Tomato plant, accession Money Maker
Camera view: vertical (180 deg); turntable rotation: 210 degrees
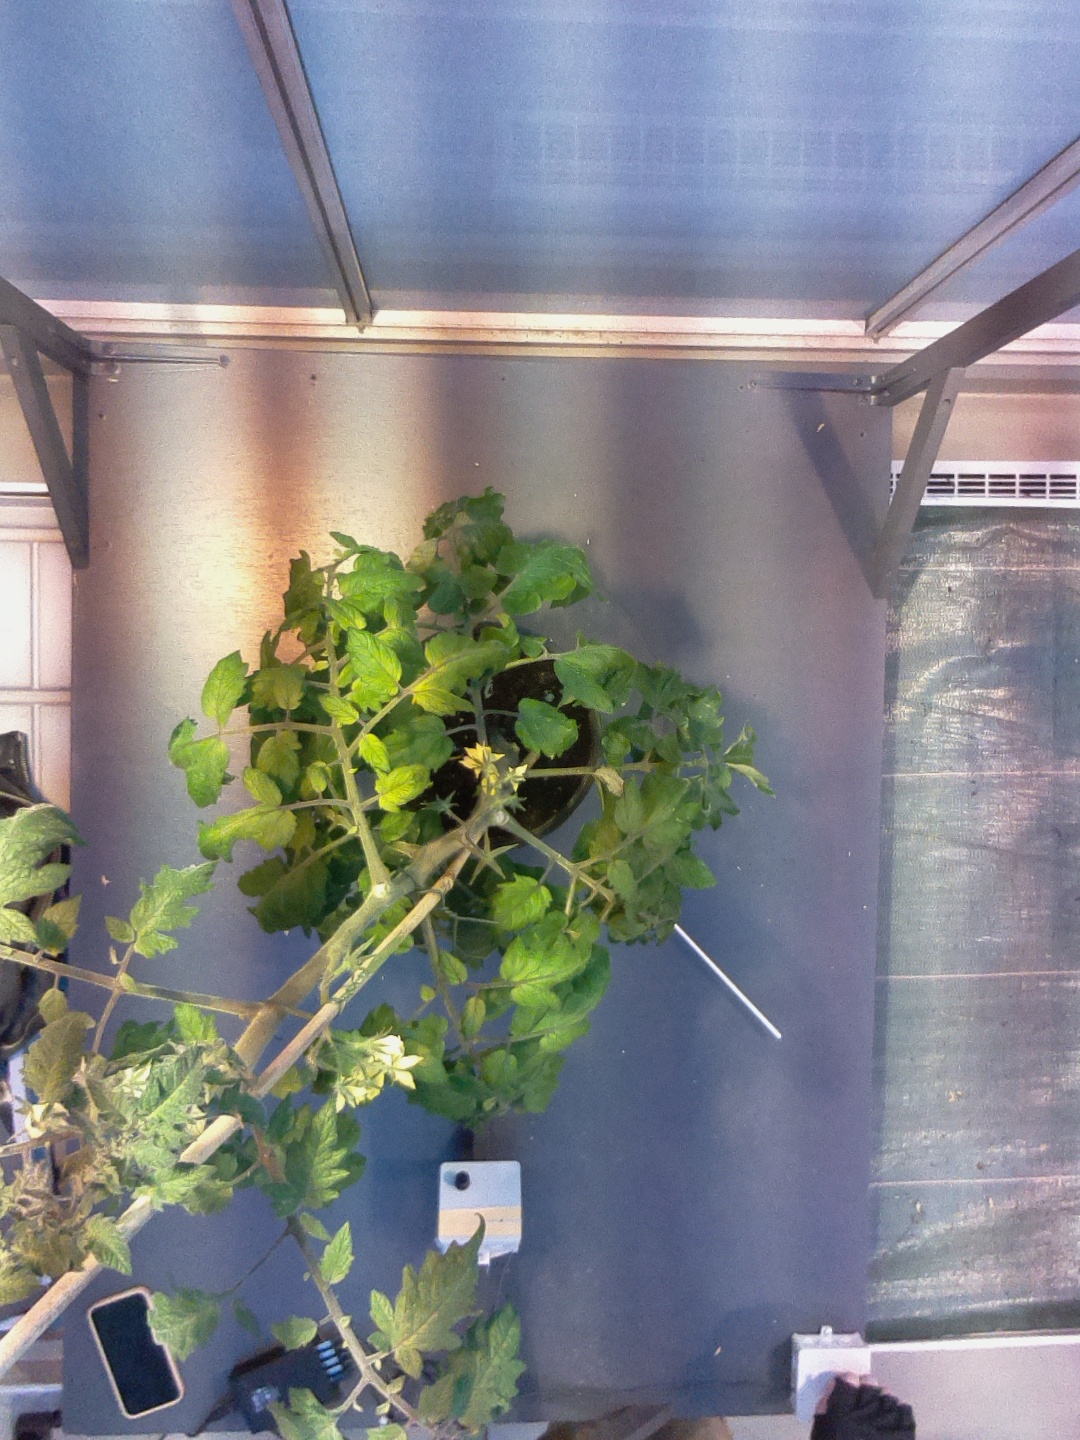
BBCH growth stage 70: Fruits at the main stem or branches visibles